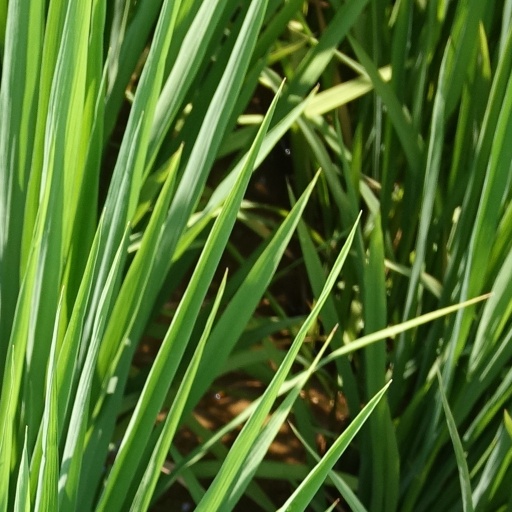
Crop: rice